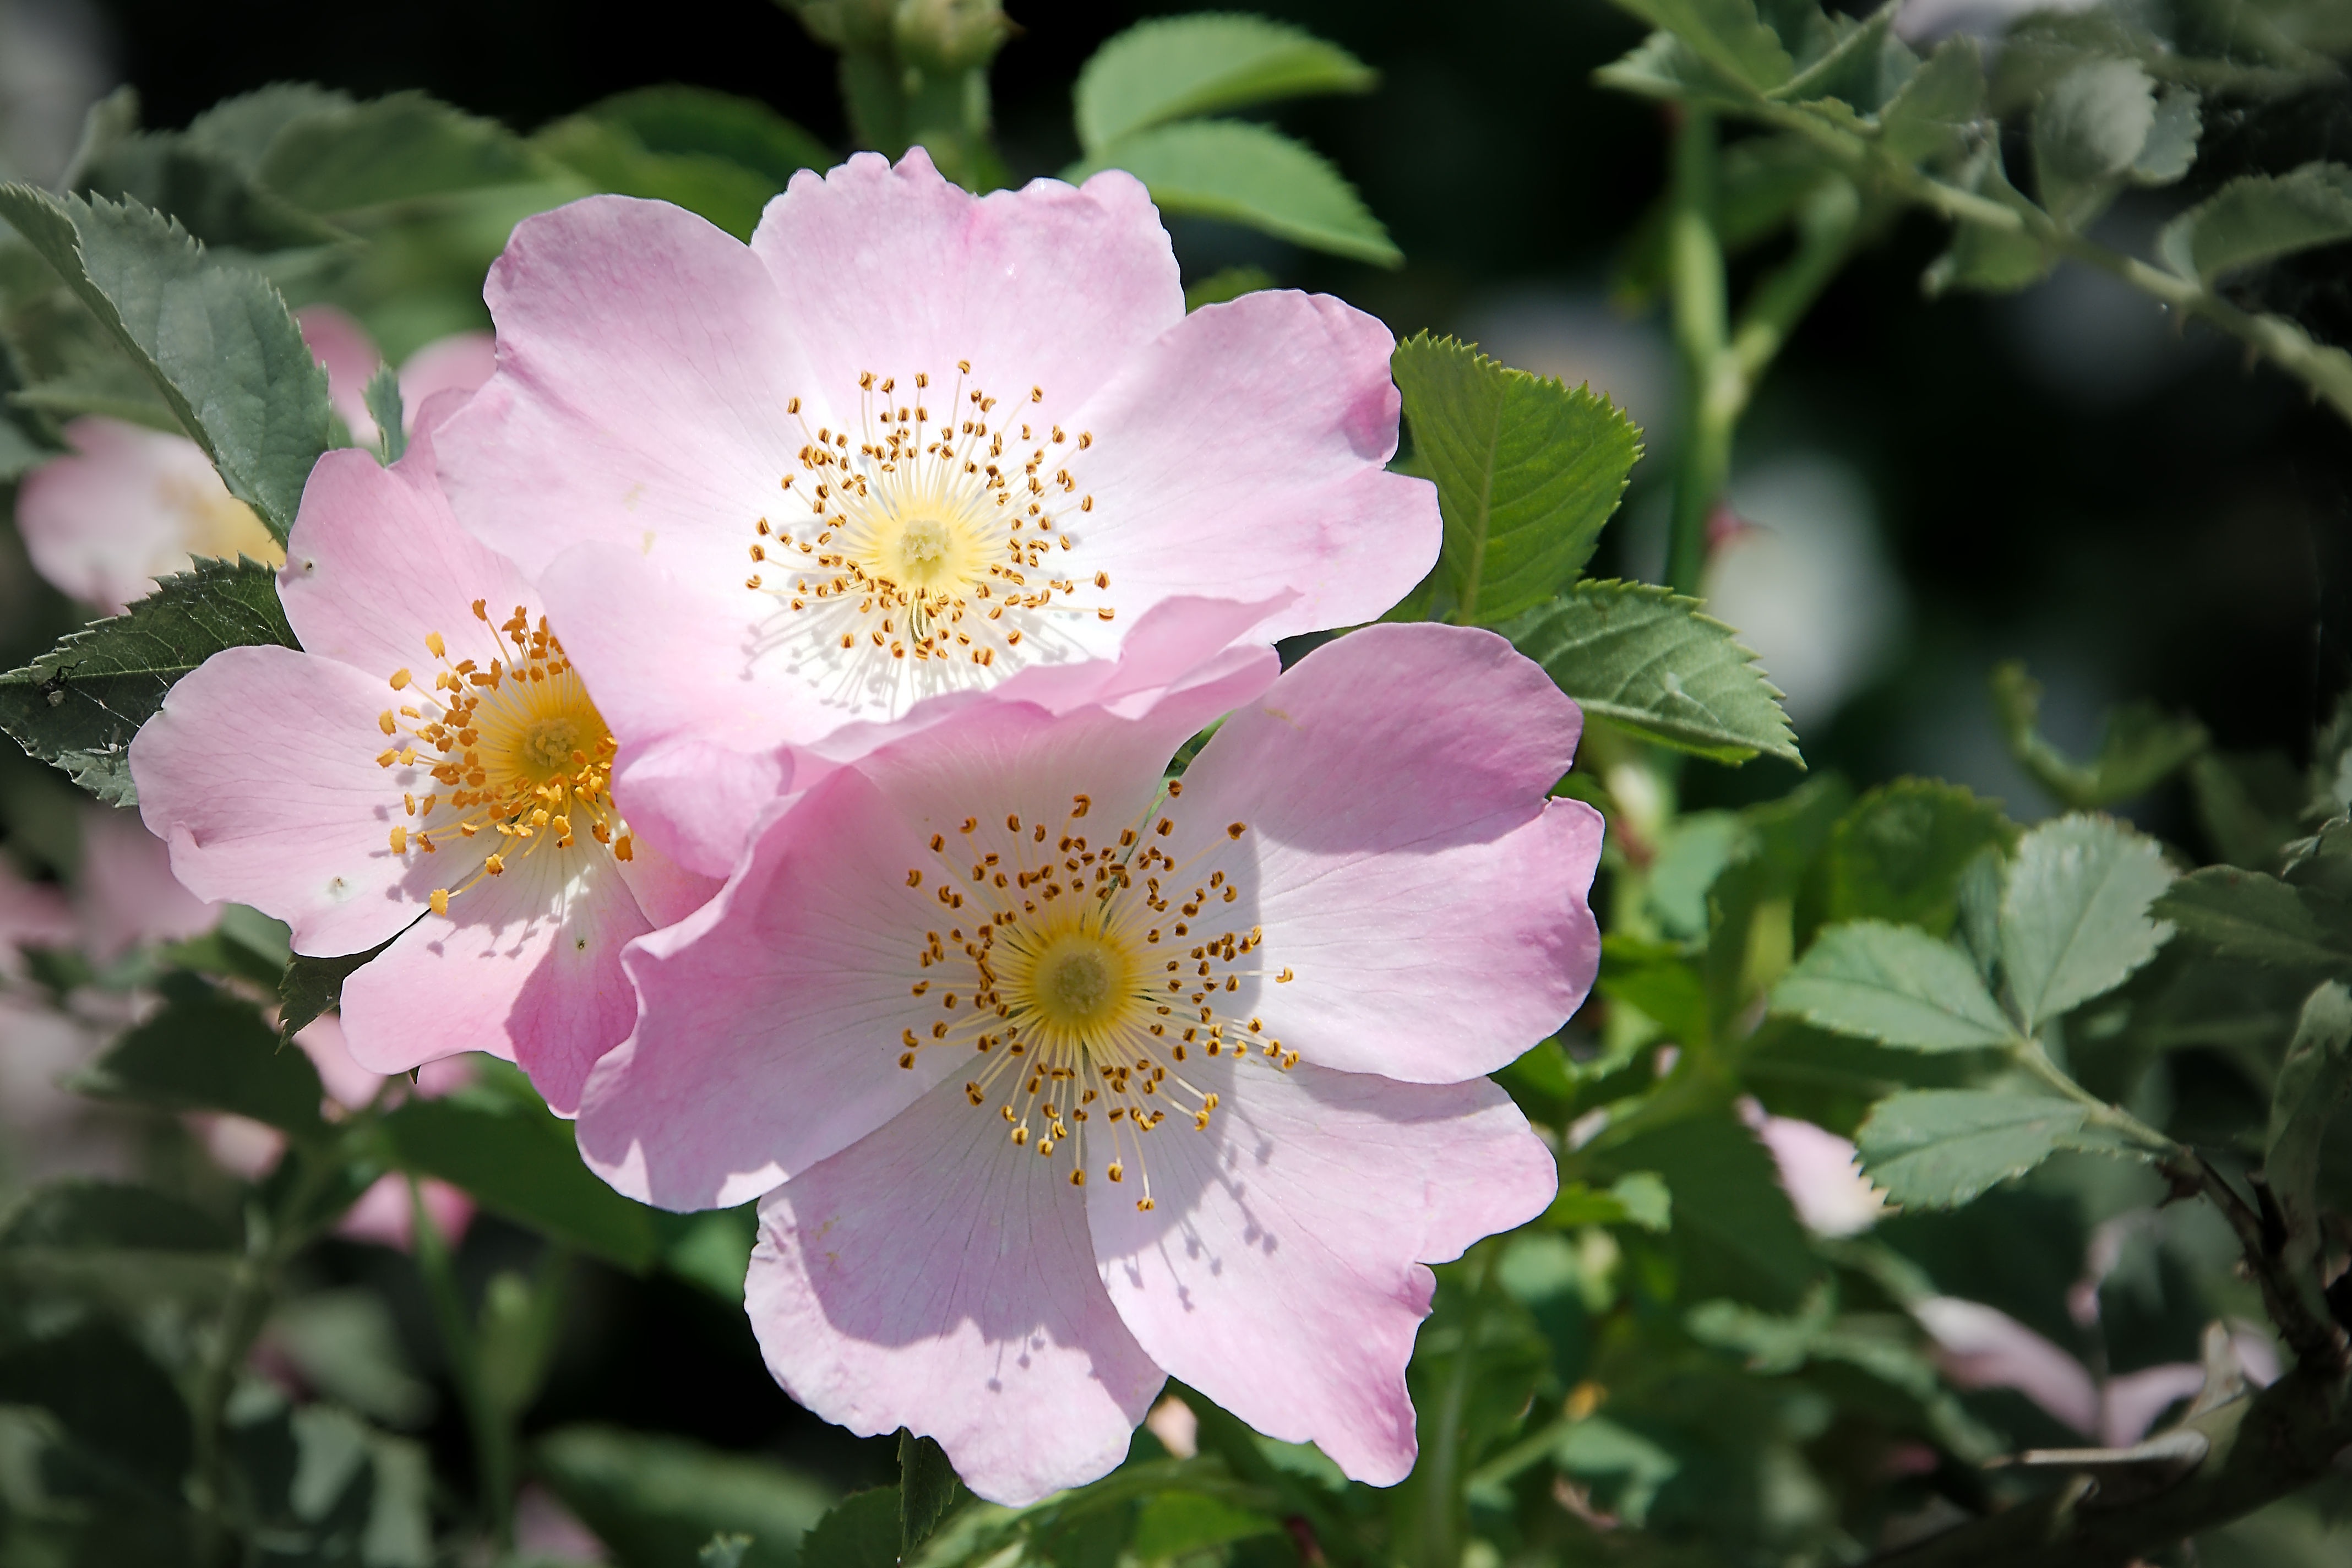
blossom, plant, flower, petal, bloom, bush, rose, botany, flora, floribunda, bush rose, wild rose, macro photography, rosa canina, flowering plant, garden roses, rose family, early summer, pink corymbifera, rosa rugosa, burnet rose, land plant, rosa centifolia, rose order, rosa rubiginosa, rosa gallica, multiflora rose, rosa wichuraiana, prickly rose